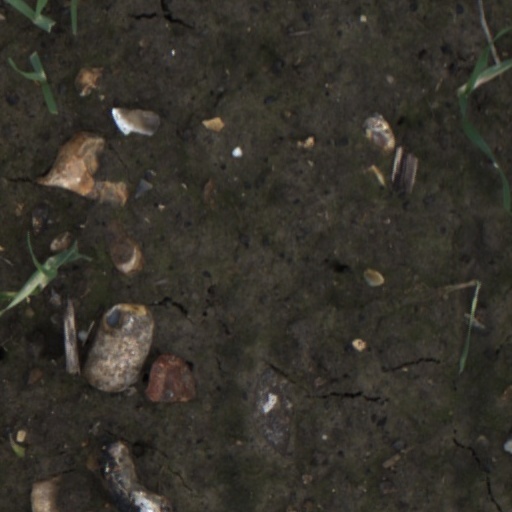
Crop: wheat